Postmodernism in China

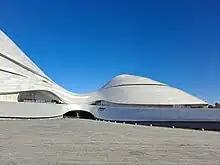
Ma Yansong's Harbin Opera House

In philosophy, Chinese postmodernism is often intertwined with the reinterpretation of traditional Chinese thought, particularly Daoism and Confucianism, through a postmodern lens. Philosophers and theorists engage with these ancient philosophies, drawing parallels with postmodern ideas of multiplicity, relativity, and the rejection of absolute truths. This has led to a unique philosophical discourse that seeks to reconcile traditional Chinese wisdom with contemporary global philosophical trends.